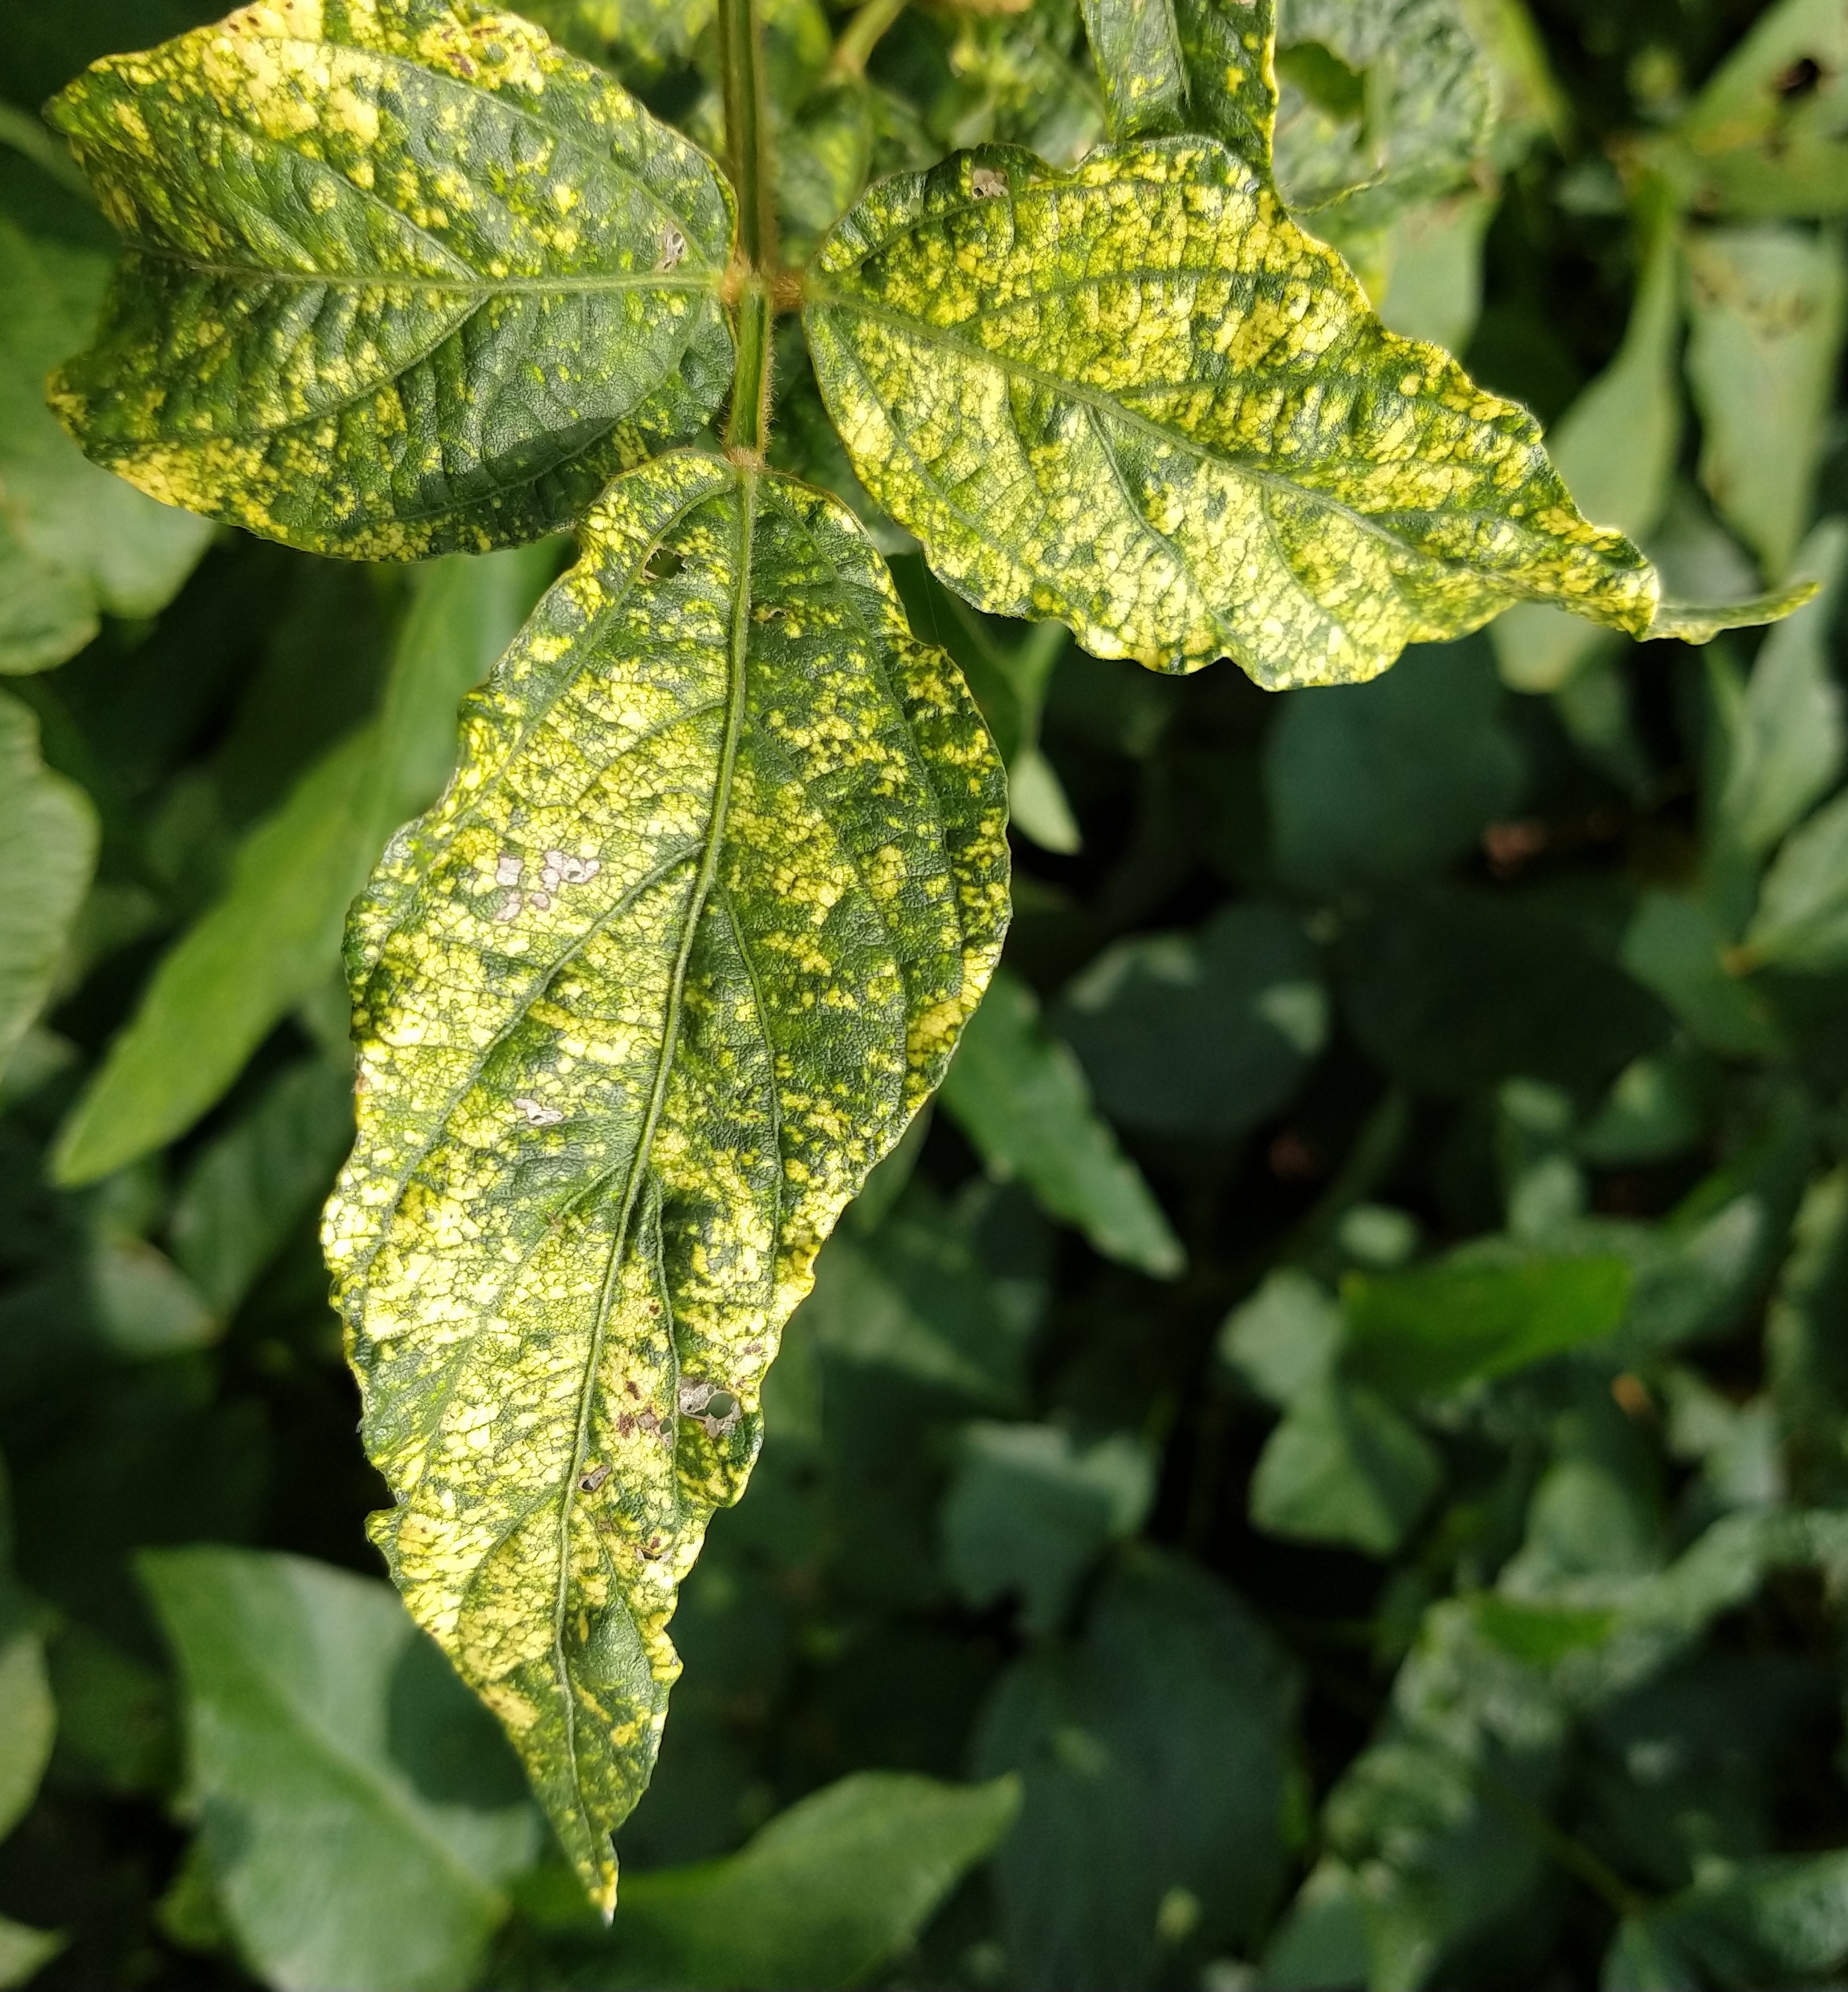
Label: Disease